Barksdale Organization

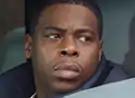
Sean "Shamrock" McGinty, Stringer Bell loyalist, played by Richard Burton

Shamrock was Stringer Bell's main assistant while Avon Barksdale was in prison. Stringer sounds out his loyalty by having him followed on a trip to Philadelphia to collect a package of drugs, along with Bodie Broadus. The package was not delivered correctly, but Shamrock and Bodie keep to Stringer's orders and meticulously document their progress, and Stringer is satisfied with their response.